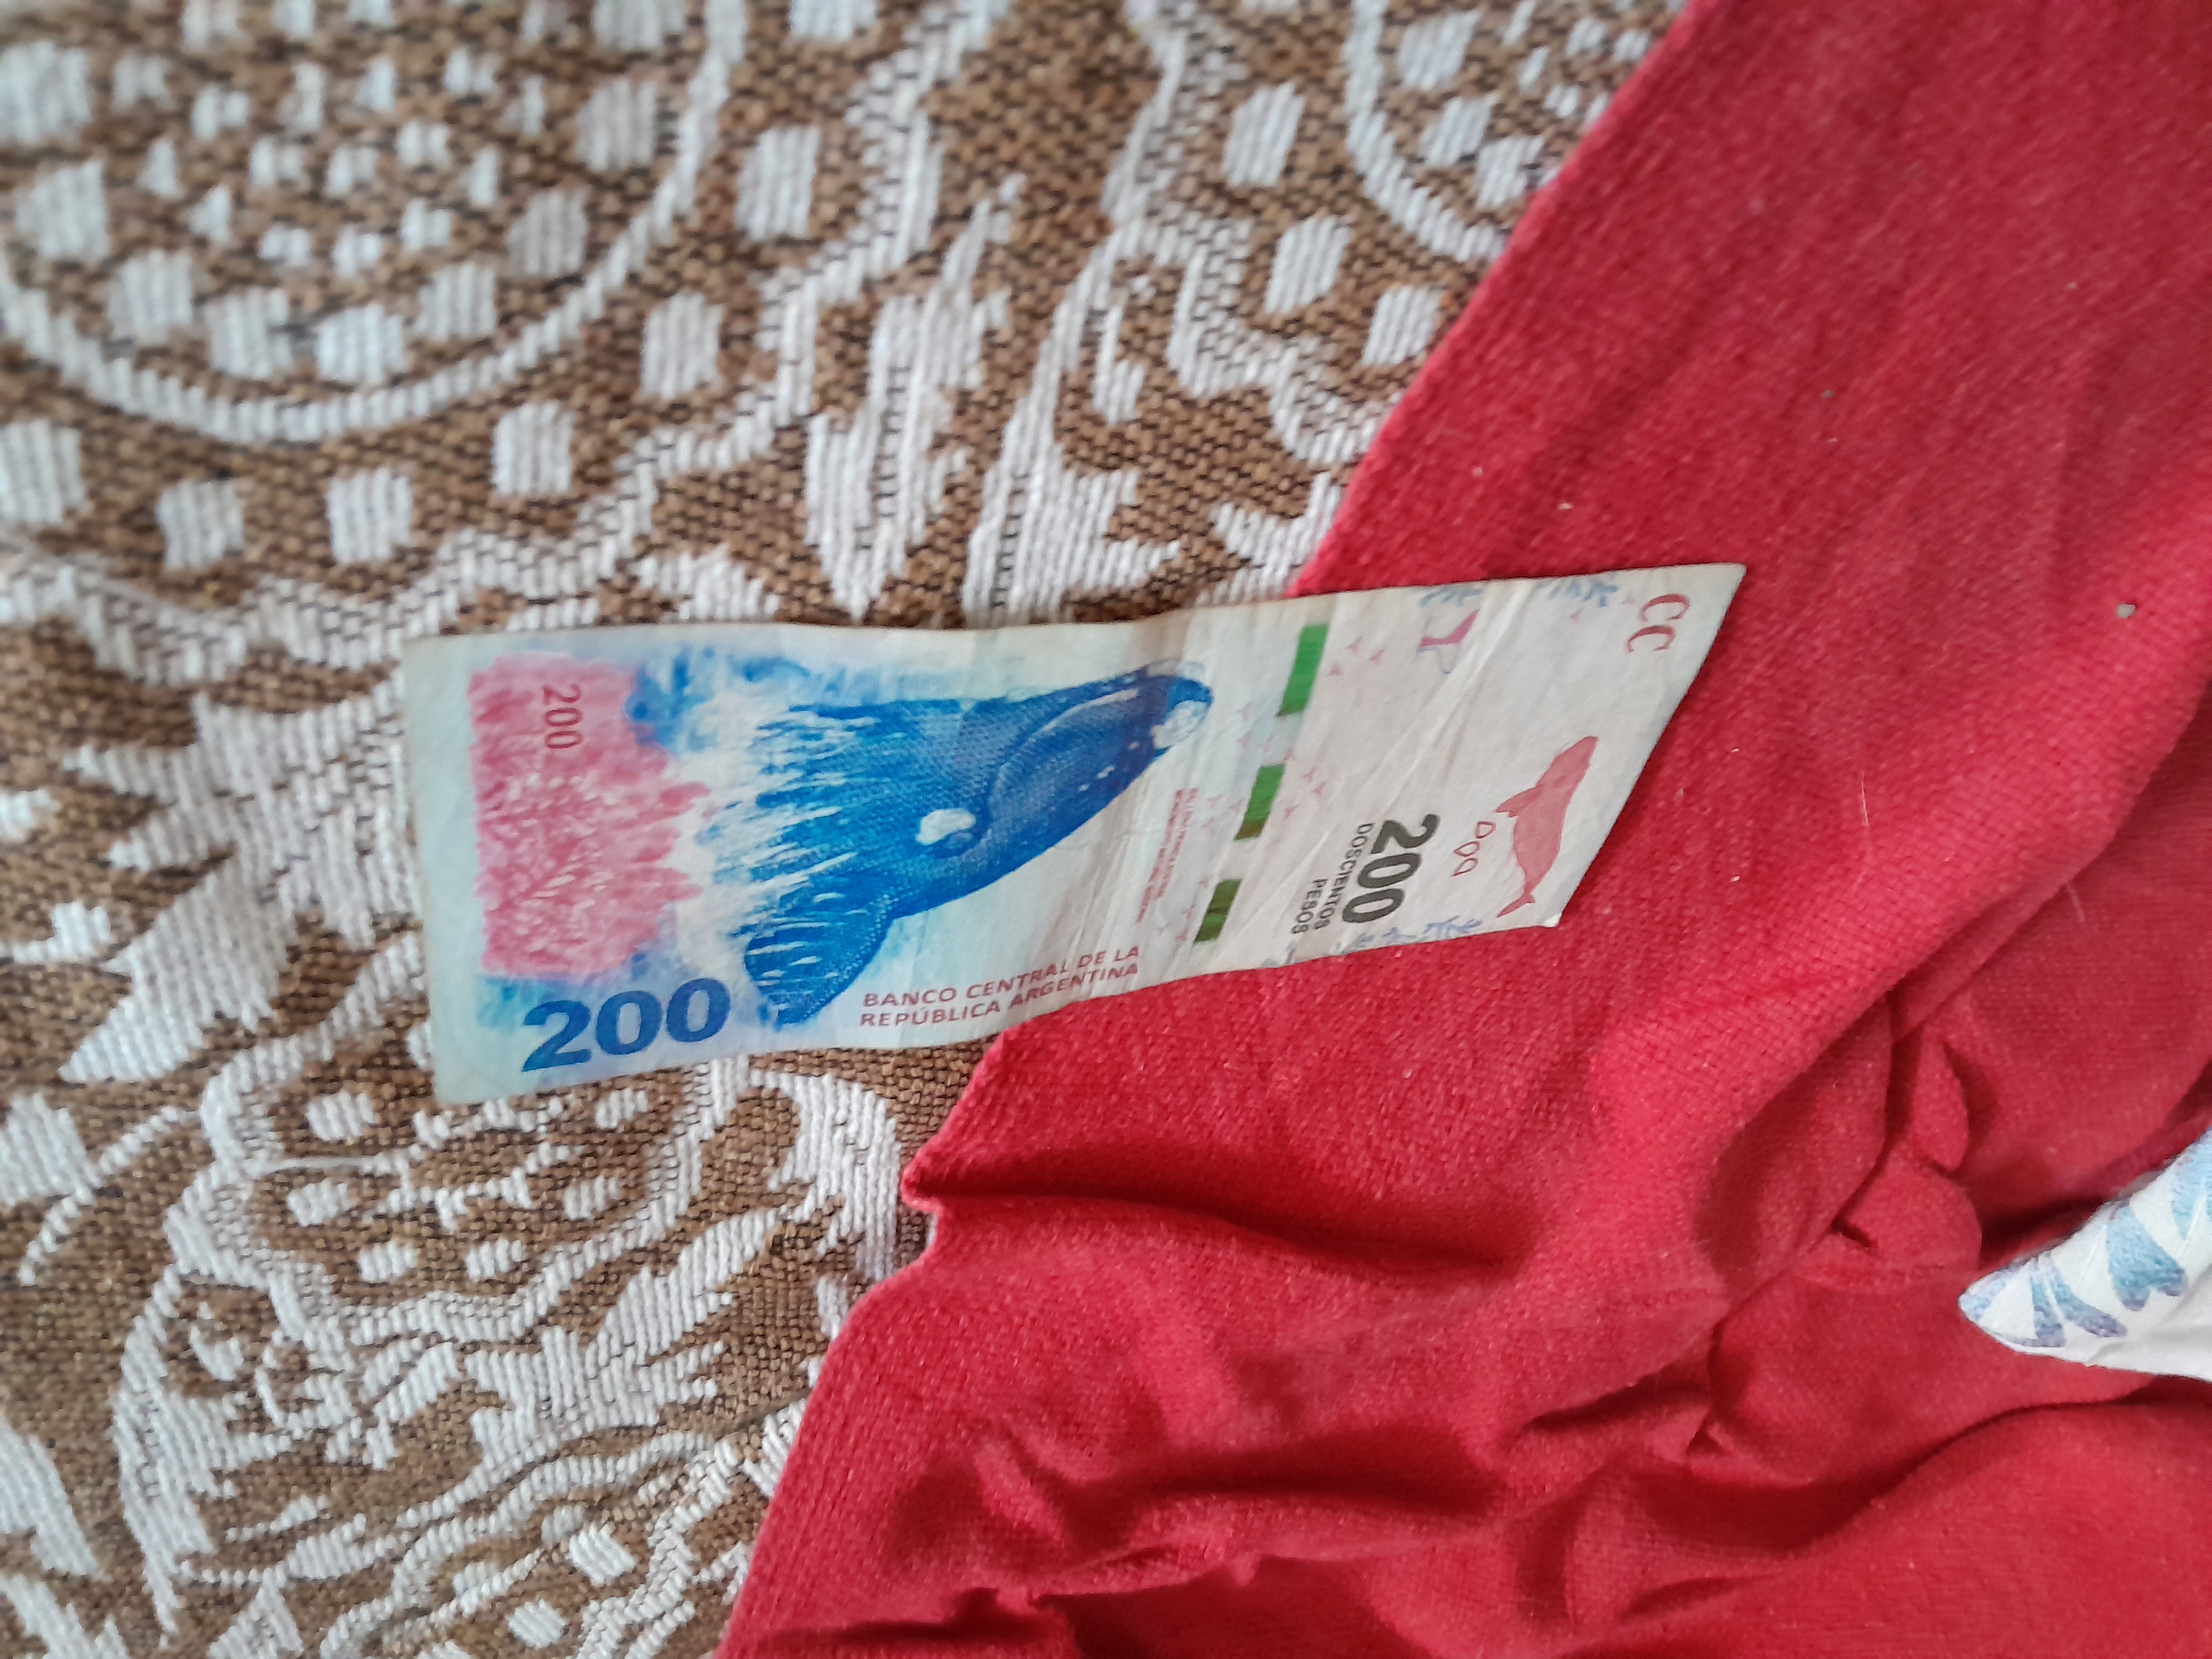
Denominación: 200